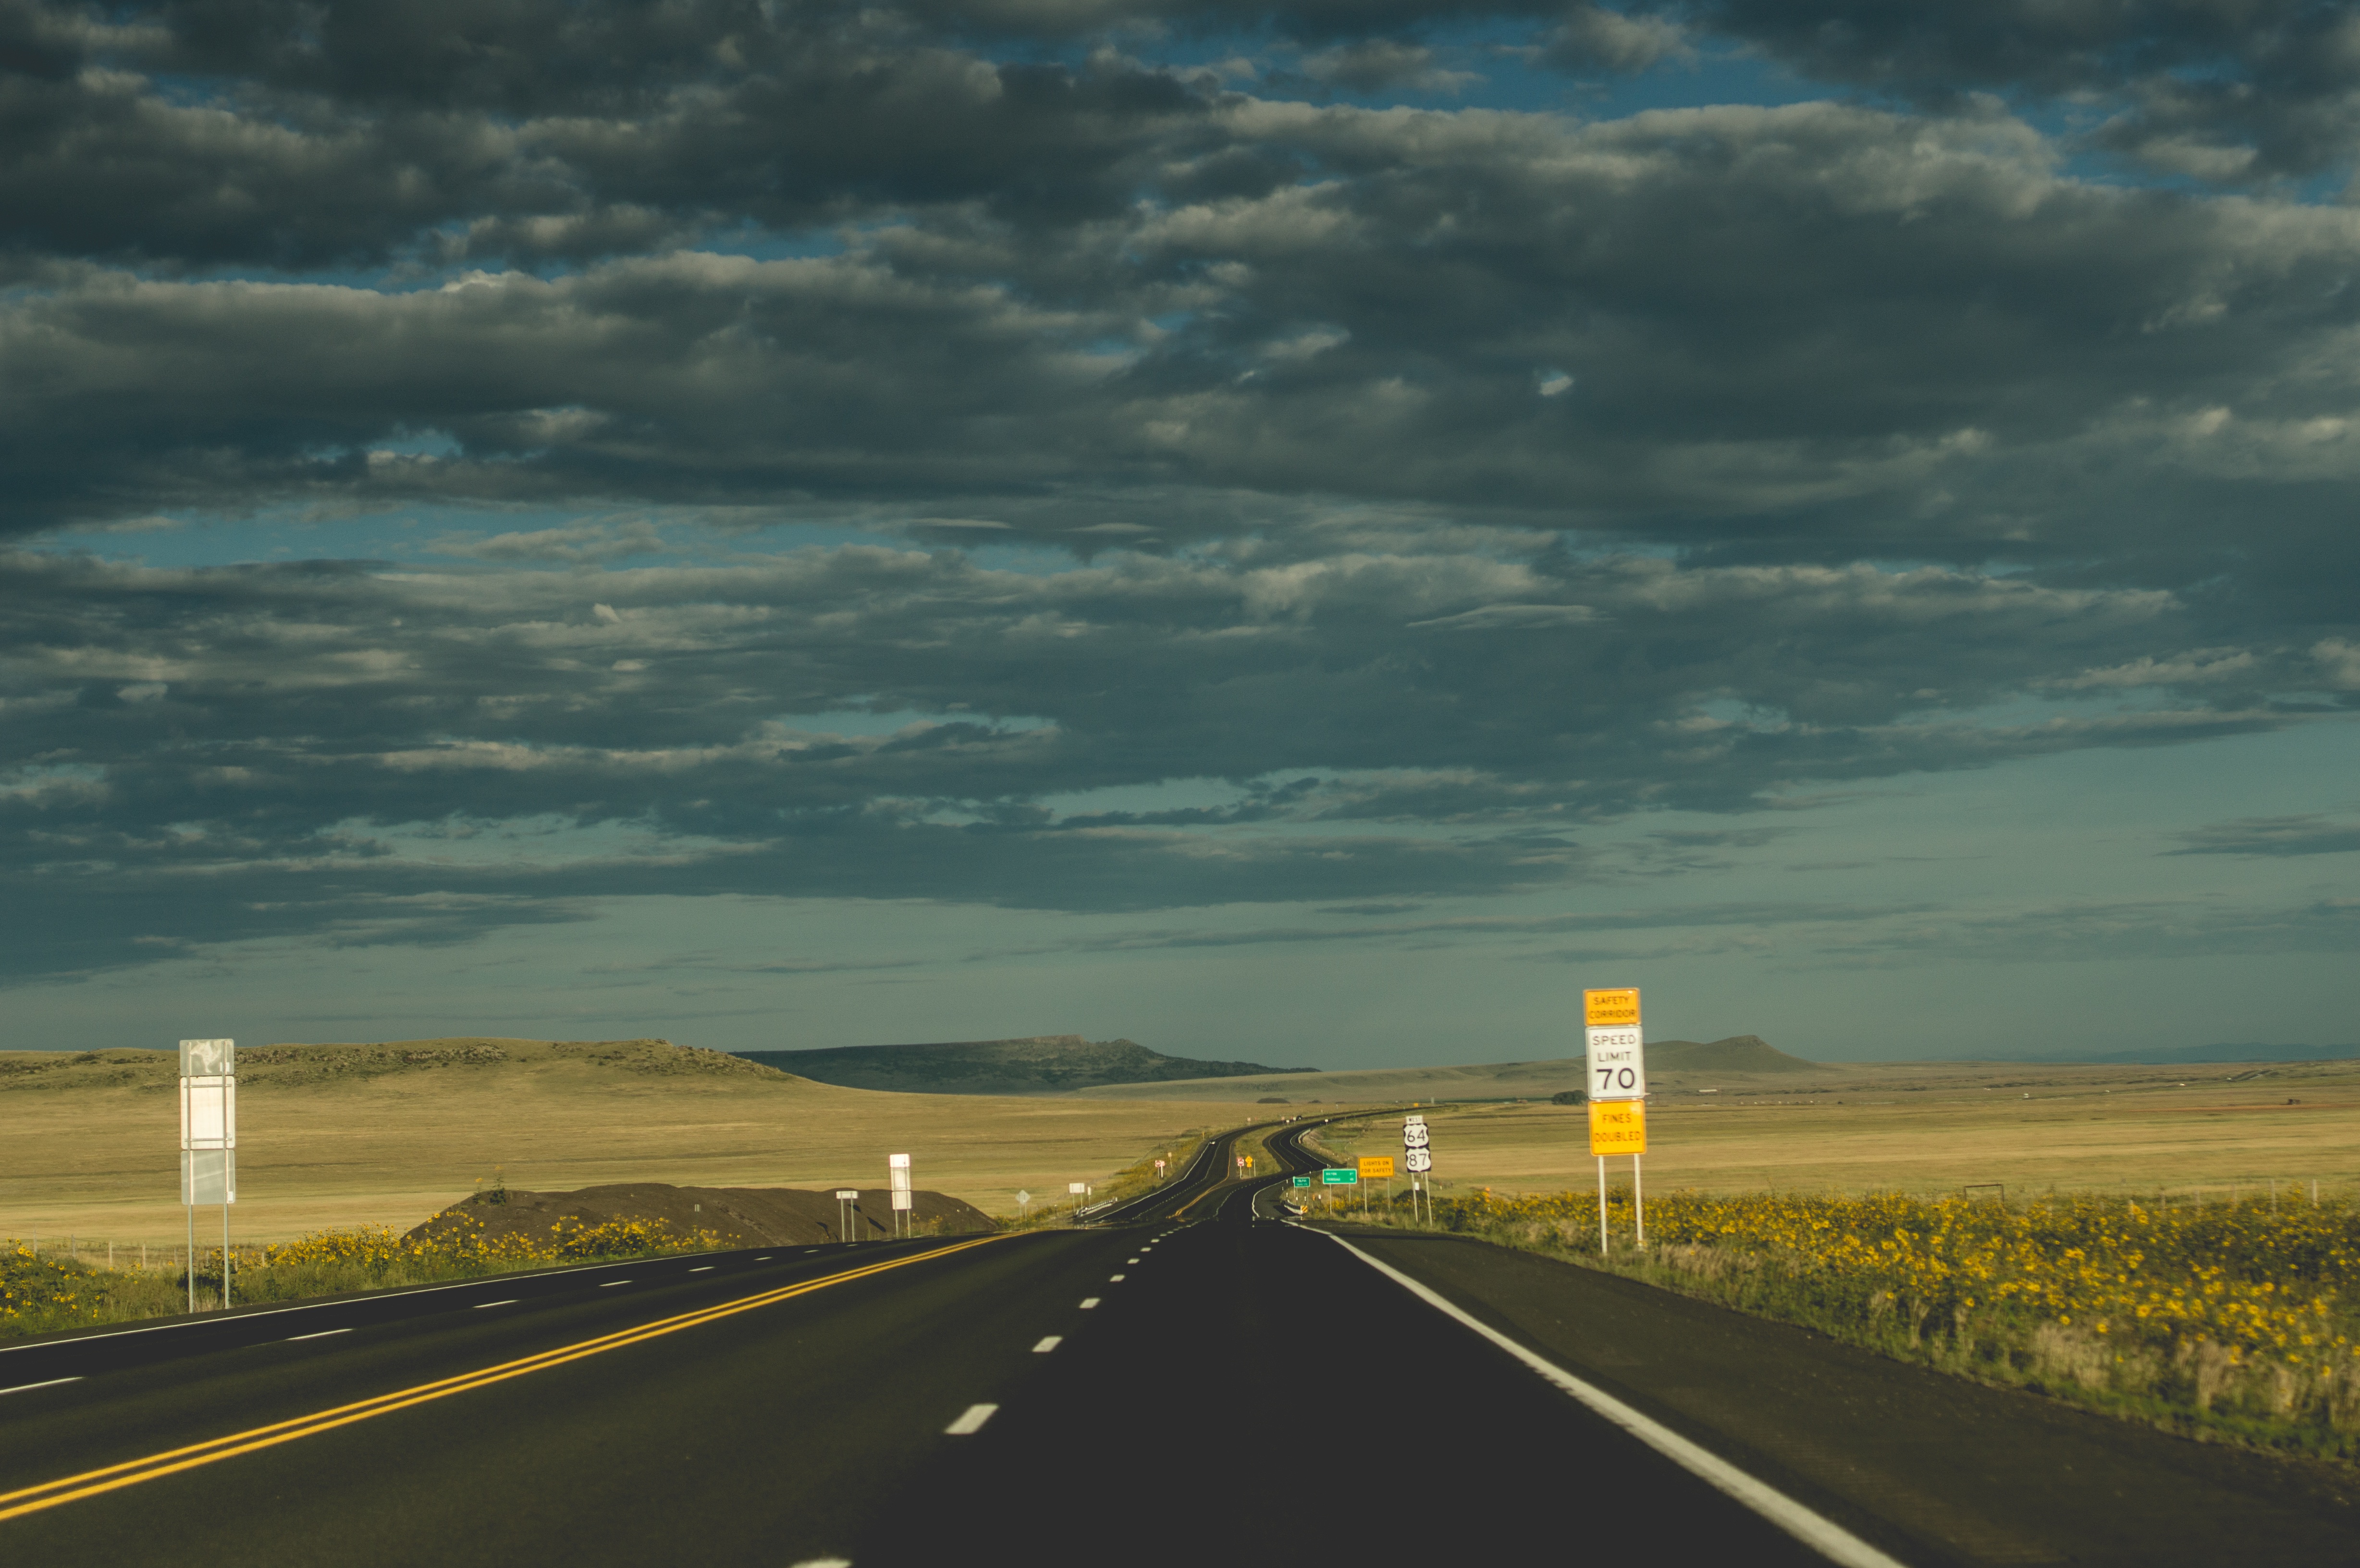
horizon, cloud, sky, road, field, prairie, morning, highway, driving, dusk, plain, road trip, infrastructure, controlled access highway